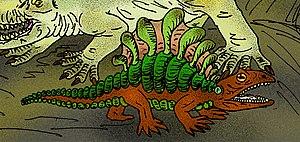
Platyhystrix est un genre éteint d’amphibiens temnospondyles avec une voile distinctive sur son dos, semblable aux synapsides non apparentés, Dimetrodon et Edaphosaurus. Il a vécu pendant une période située à la limite du Carbonifère et du Permien, au Texas et dans d'autres états du sud des États-Unis, il y a environ 300 millions d'années.